George Worthylake

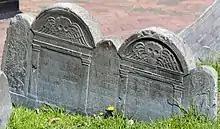
Tomb of the Worthylakes in Copp's Hill Burying Ground

George Worthylake (1673 – November 3, 1718) was the first lighthouse keeper in what was to become the United States. He was also the first to die in the line of duty.